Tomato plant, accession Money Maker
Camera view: tilt-top (135 deg); turntable rotation: 60 degrees
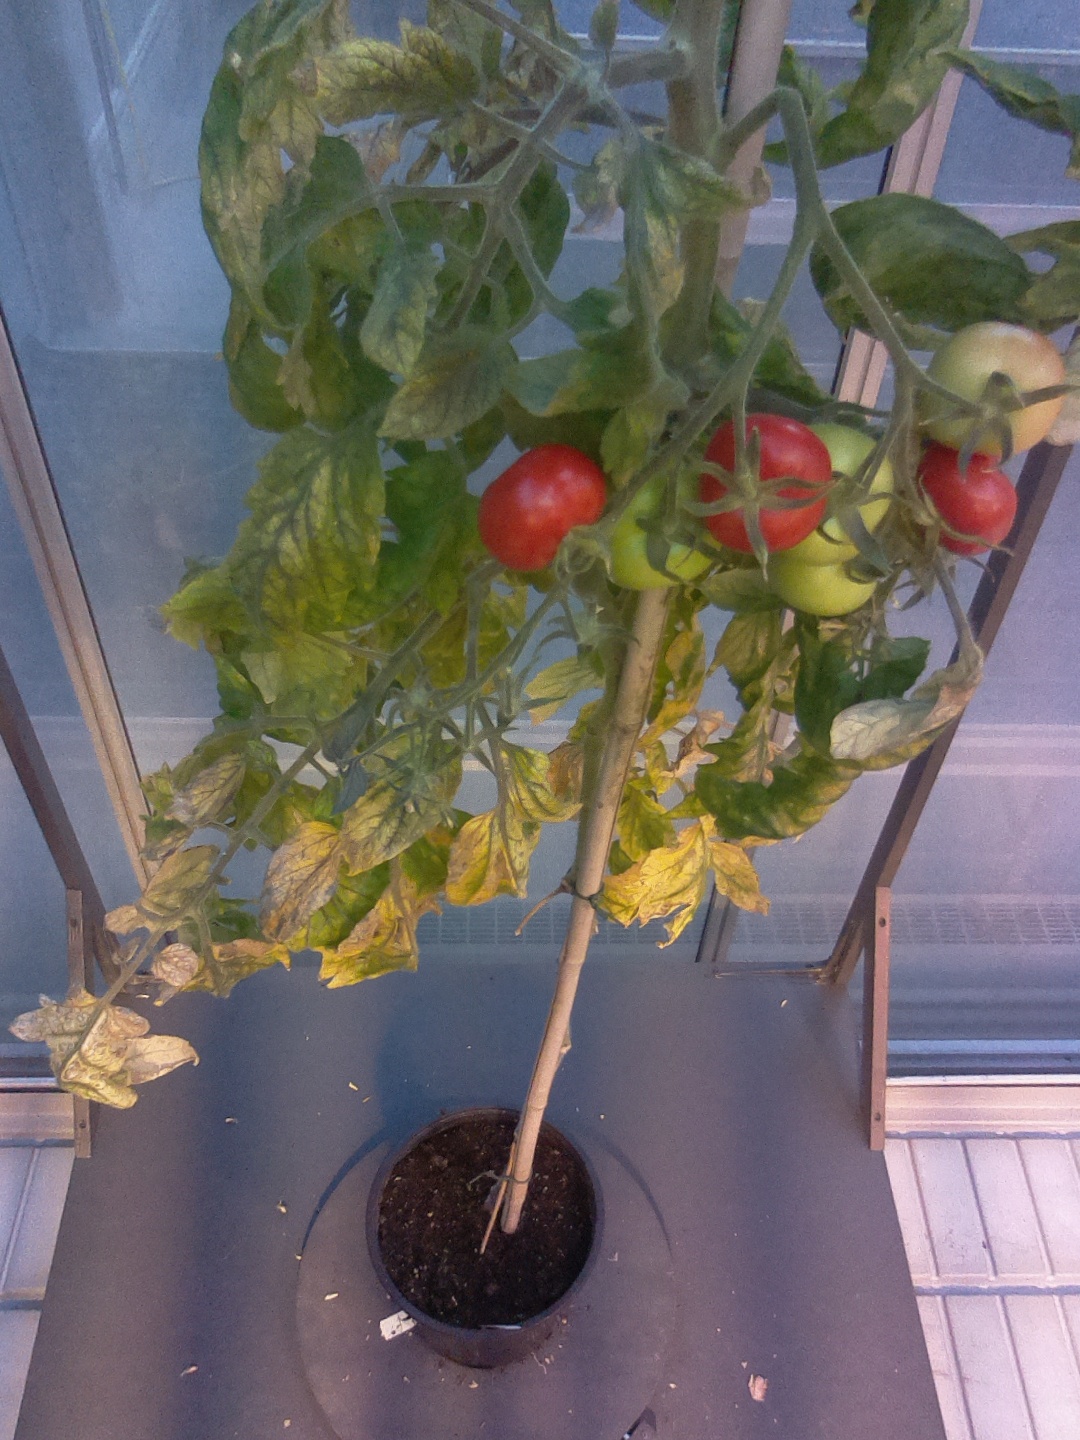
BBCH growth stage 83: 30%-40% of fruits show typical fully ripe color